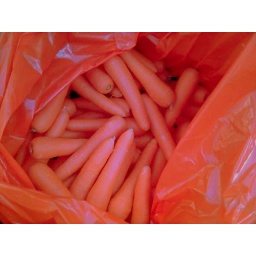
carrots in an orange plastic bag. very orange-y.